Joint Air Attack Team Tactics

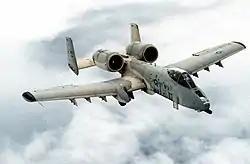
A Fairchild Republic A-10A Thunderbolt II in flight on 1 September 1980; this aircraft was assigned to the 81st Tactical Fighter Wing, which was based at RAF Bentwaters and RAF Woodbridge until the end of the Cold War in 1993

Joint Air Attack Team Tactics (JAATT) was a doctrine, taught by the US military Tactical Air Command "in a combined arms team concept of operations" through TRADOC. The tactic was founded on both the A-10 and the OH-58 aircraft. "Using nap-of-the-earth flying techniques, helicopters can use even small terrain features for concealment. The helicopter-borne Forward Air Controller (FAC) has better survivability than his fixed-wing FAC counterpart, near the forward edge of the battle area."